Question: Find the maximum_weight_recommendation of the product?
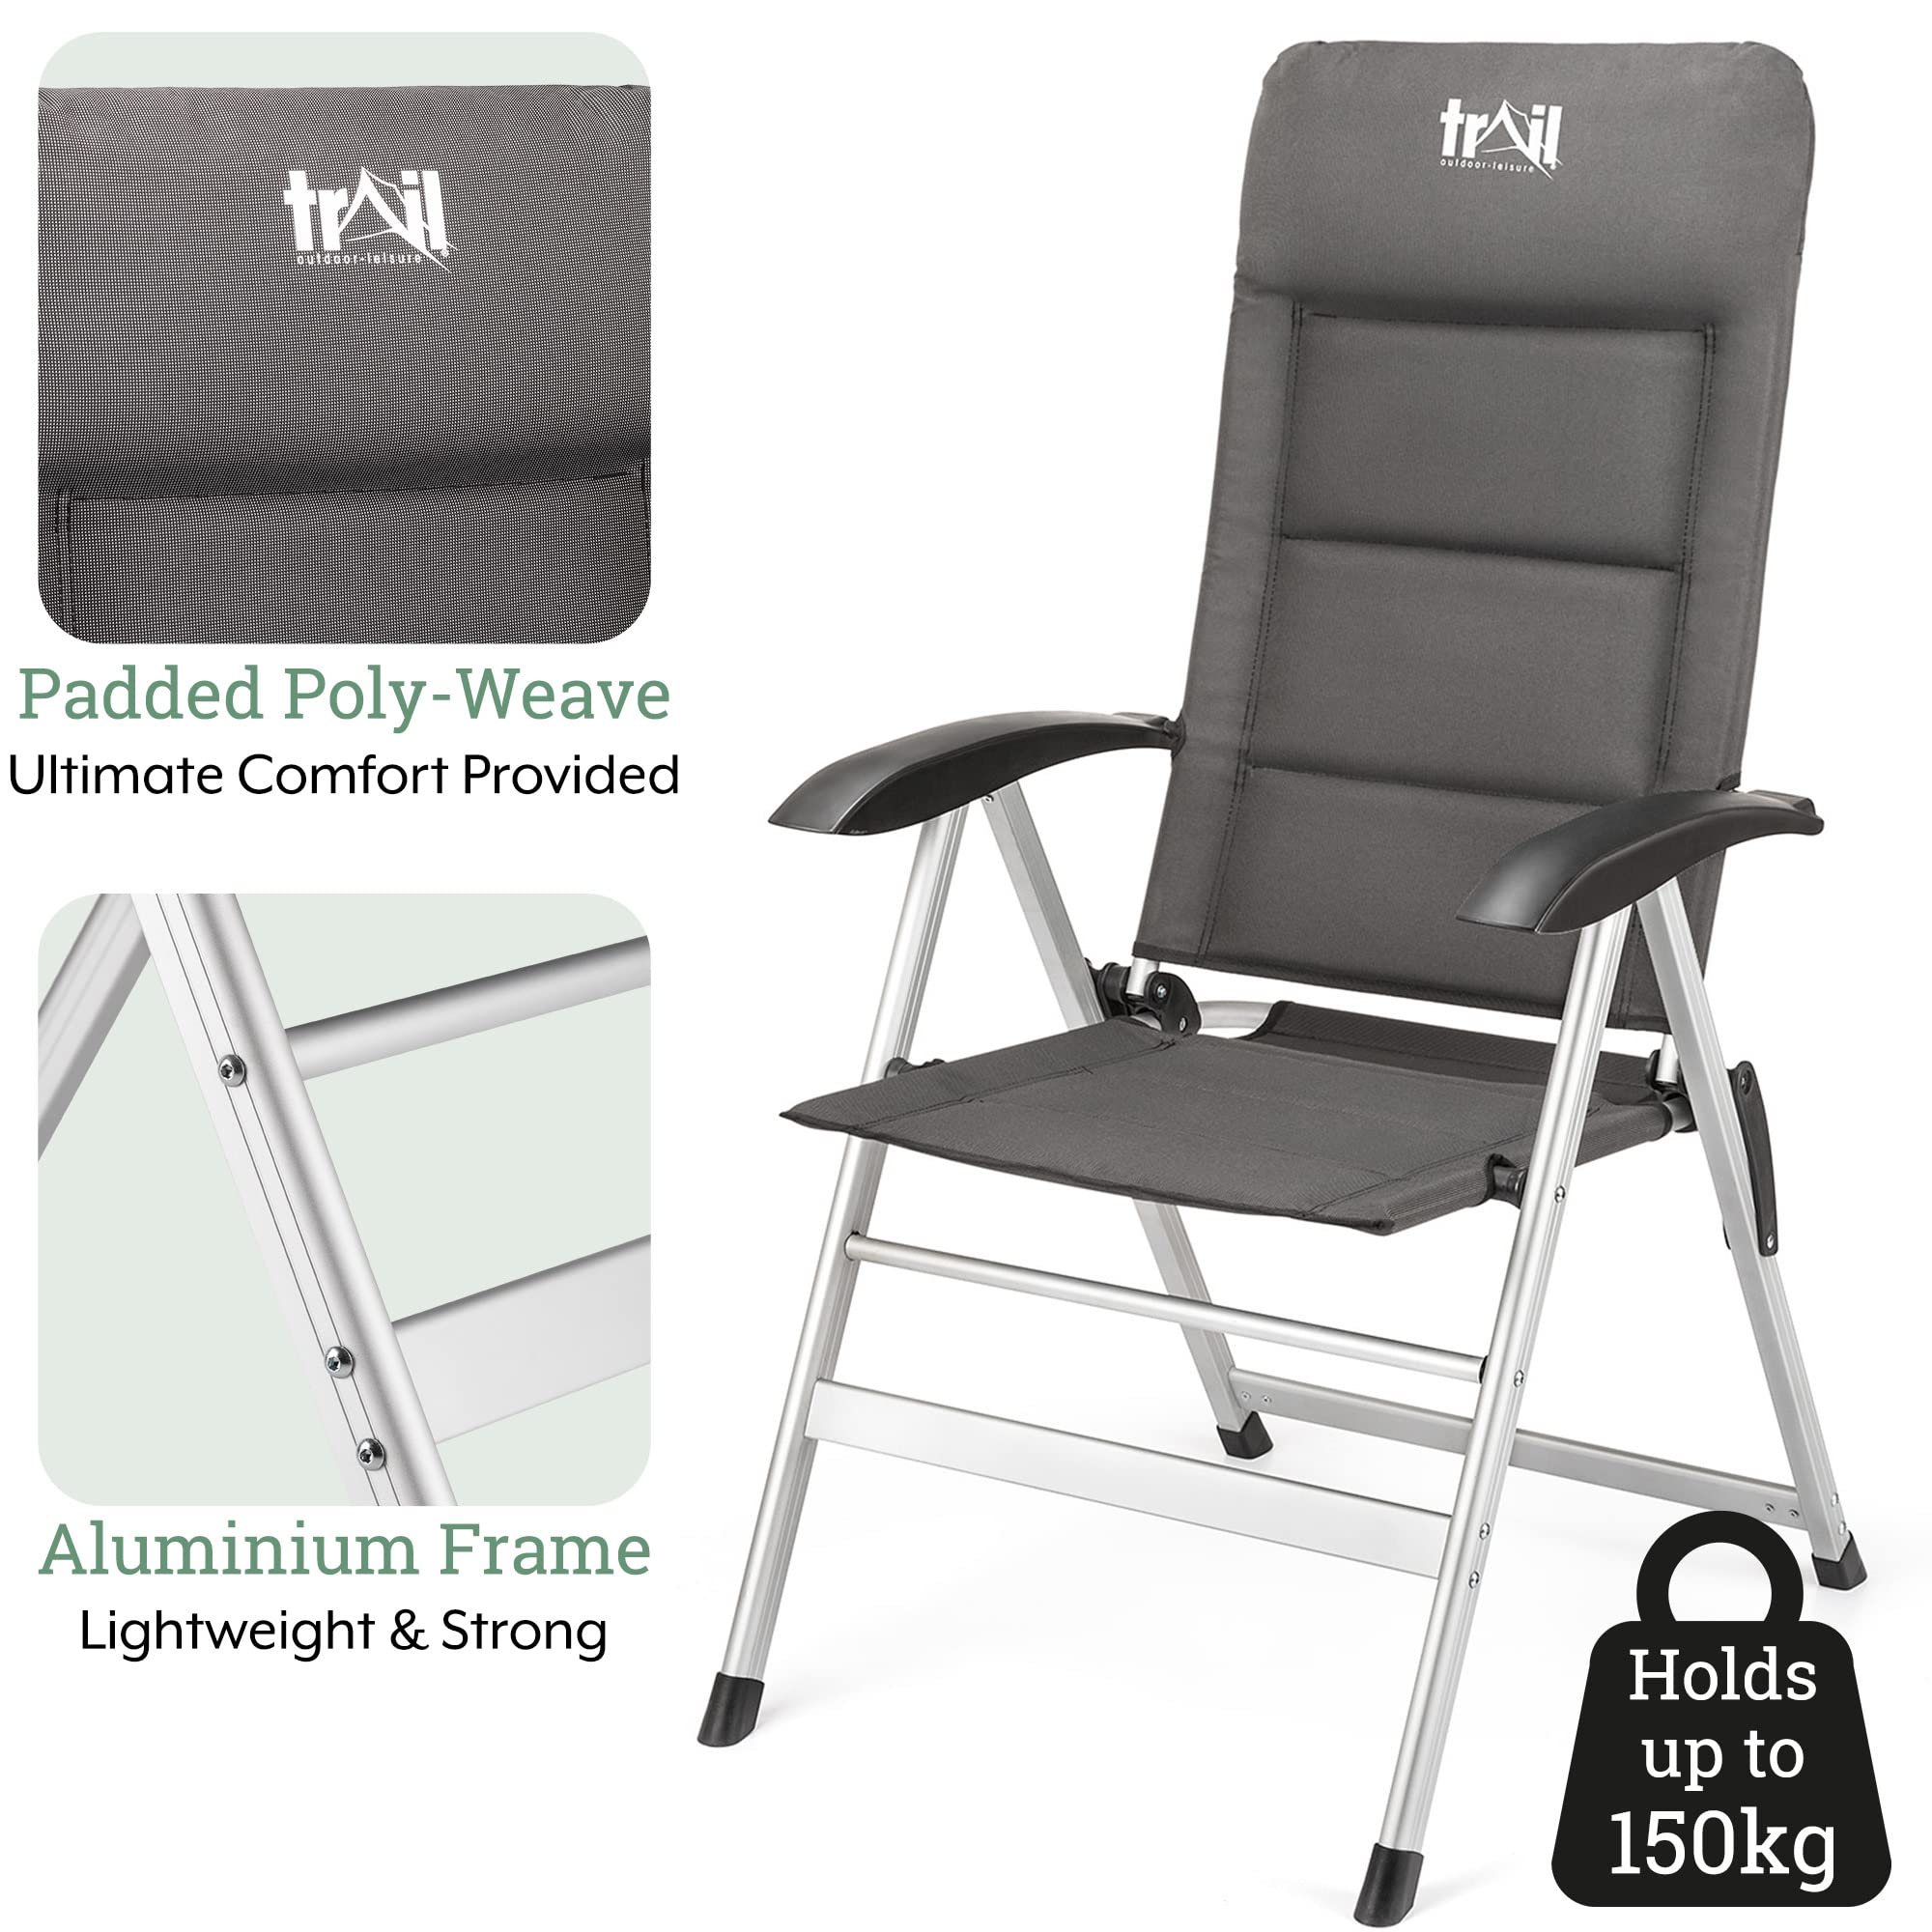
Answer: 150 kilogram